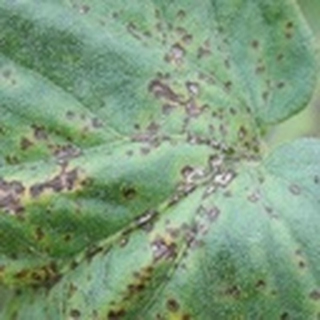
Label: cotton_bacterial_blight